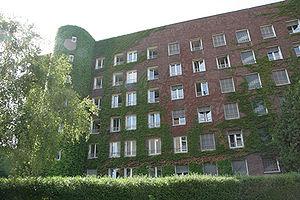
La Cité internationale universitaire de Paris est une fondation de droit privé, reconnue d'utilité publique par décret du 6 juin 1925, regroupant un ensemble de résidences universitaires. Elle est située dans le 14ᵉ arrondissement de Paris entre la porte de Gentilly et la porte d'Orléans.